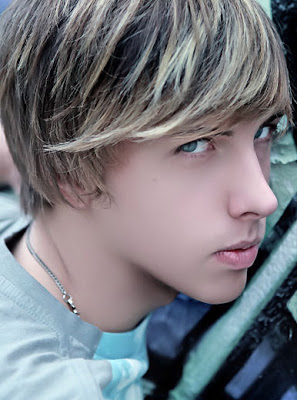
Label: Colored